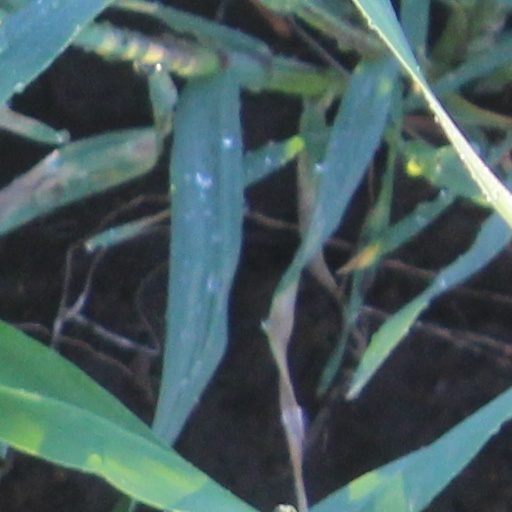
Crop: wheat